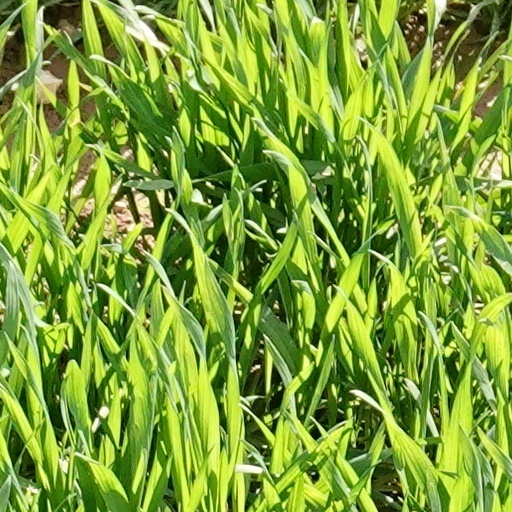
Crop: wheat